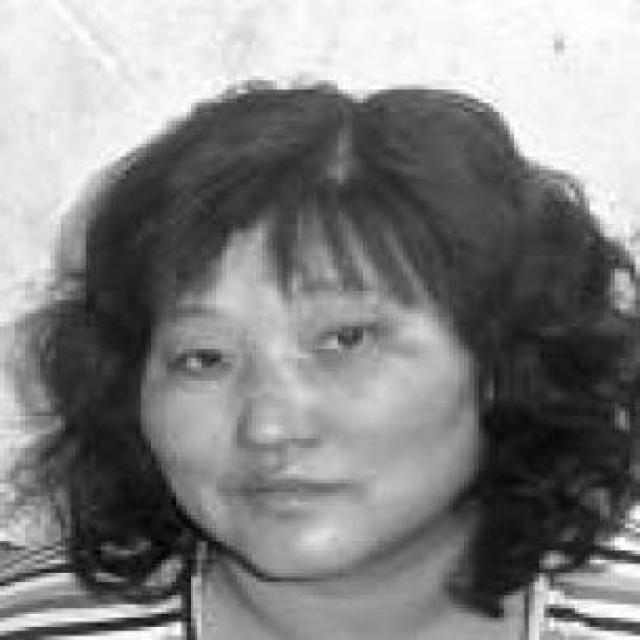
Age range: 21-44